Outline of Assam

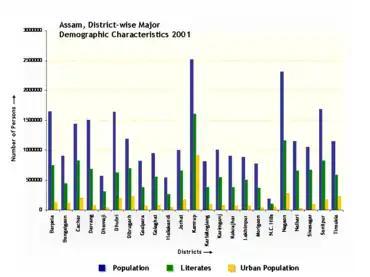

Religion demographics of Assam – according to the 2011 census, 61.5% were Hindus, 34.22% were Muslims. Christian minorities (3.7%) are found among Scheduled Tribe population. Other religions followed include Jainism (0.1%), Buddhism (0.2%), Sikhism (0.1%) and Animism (amongst Khamti, Phake, Aiton etc. communities).